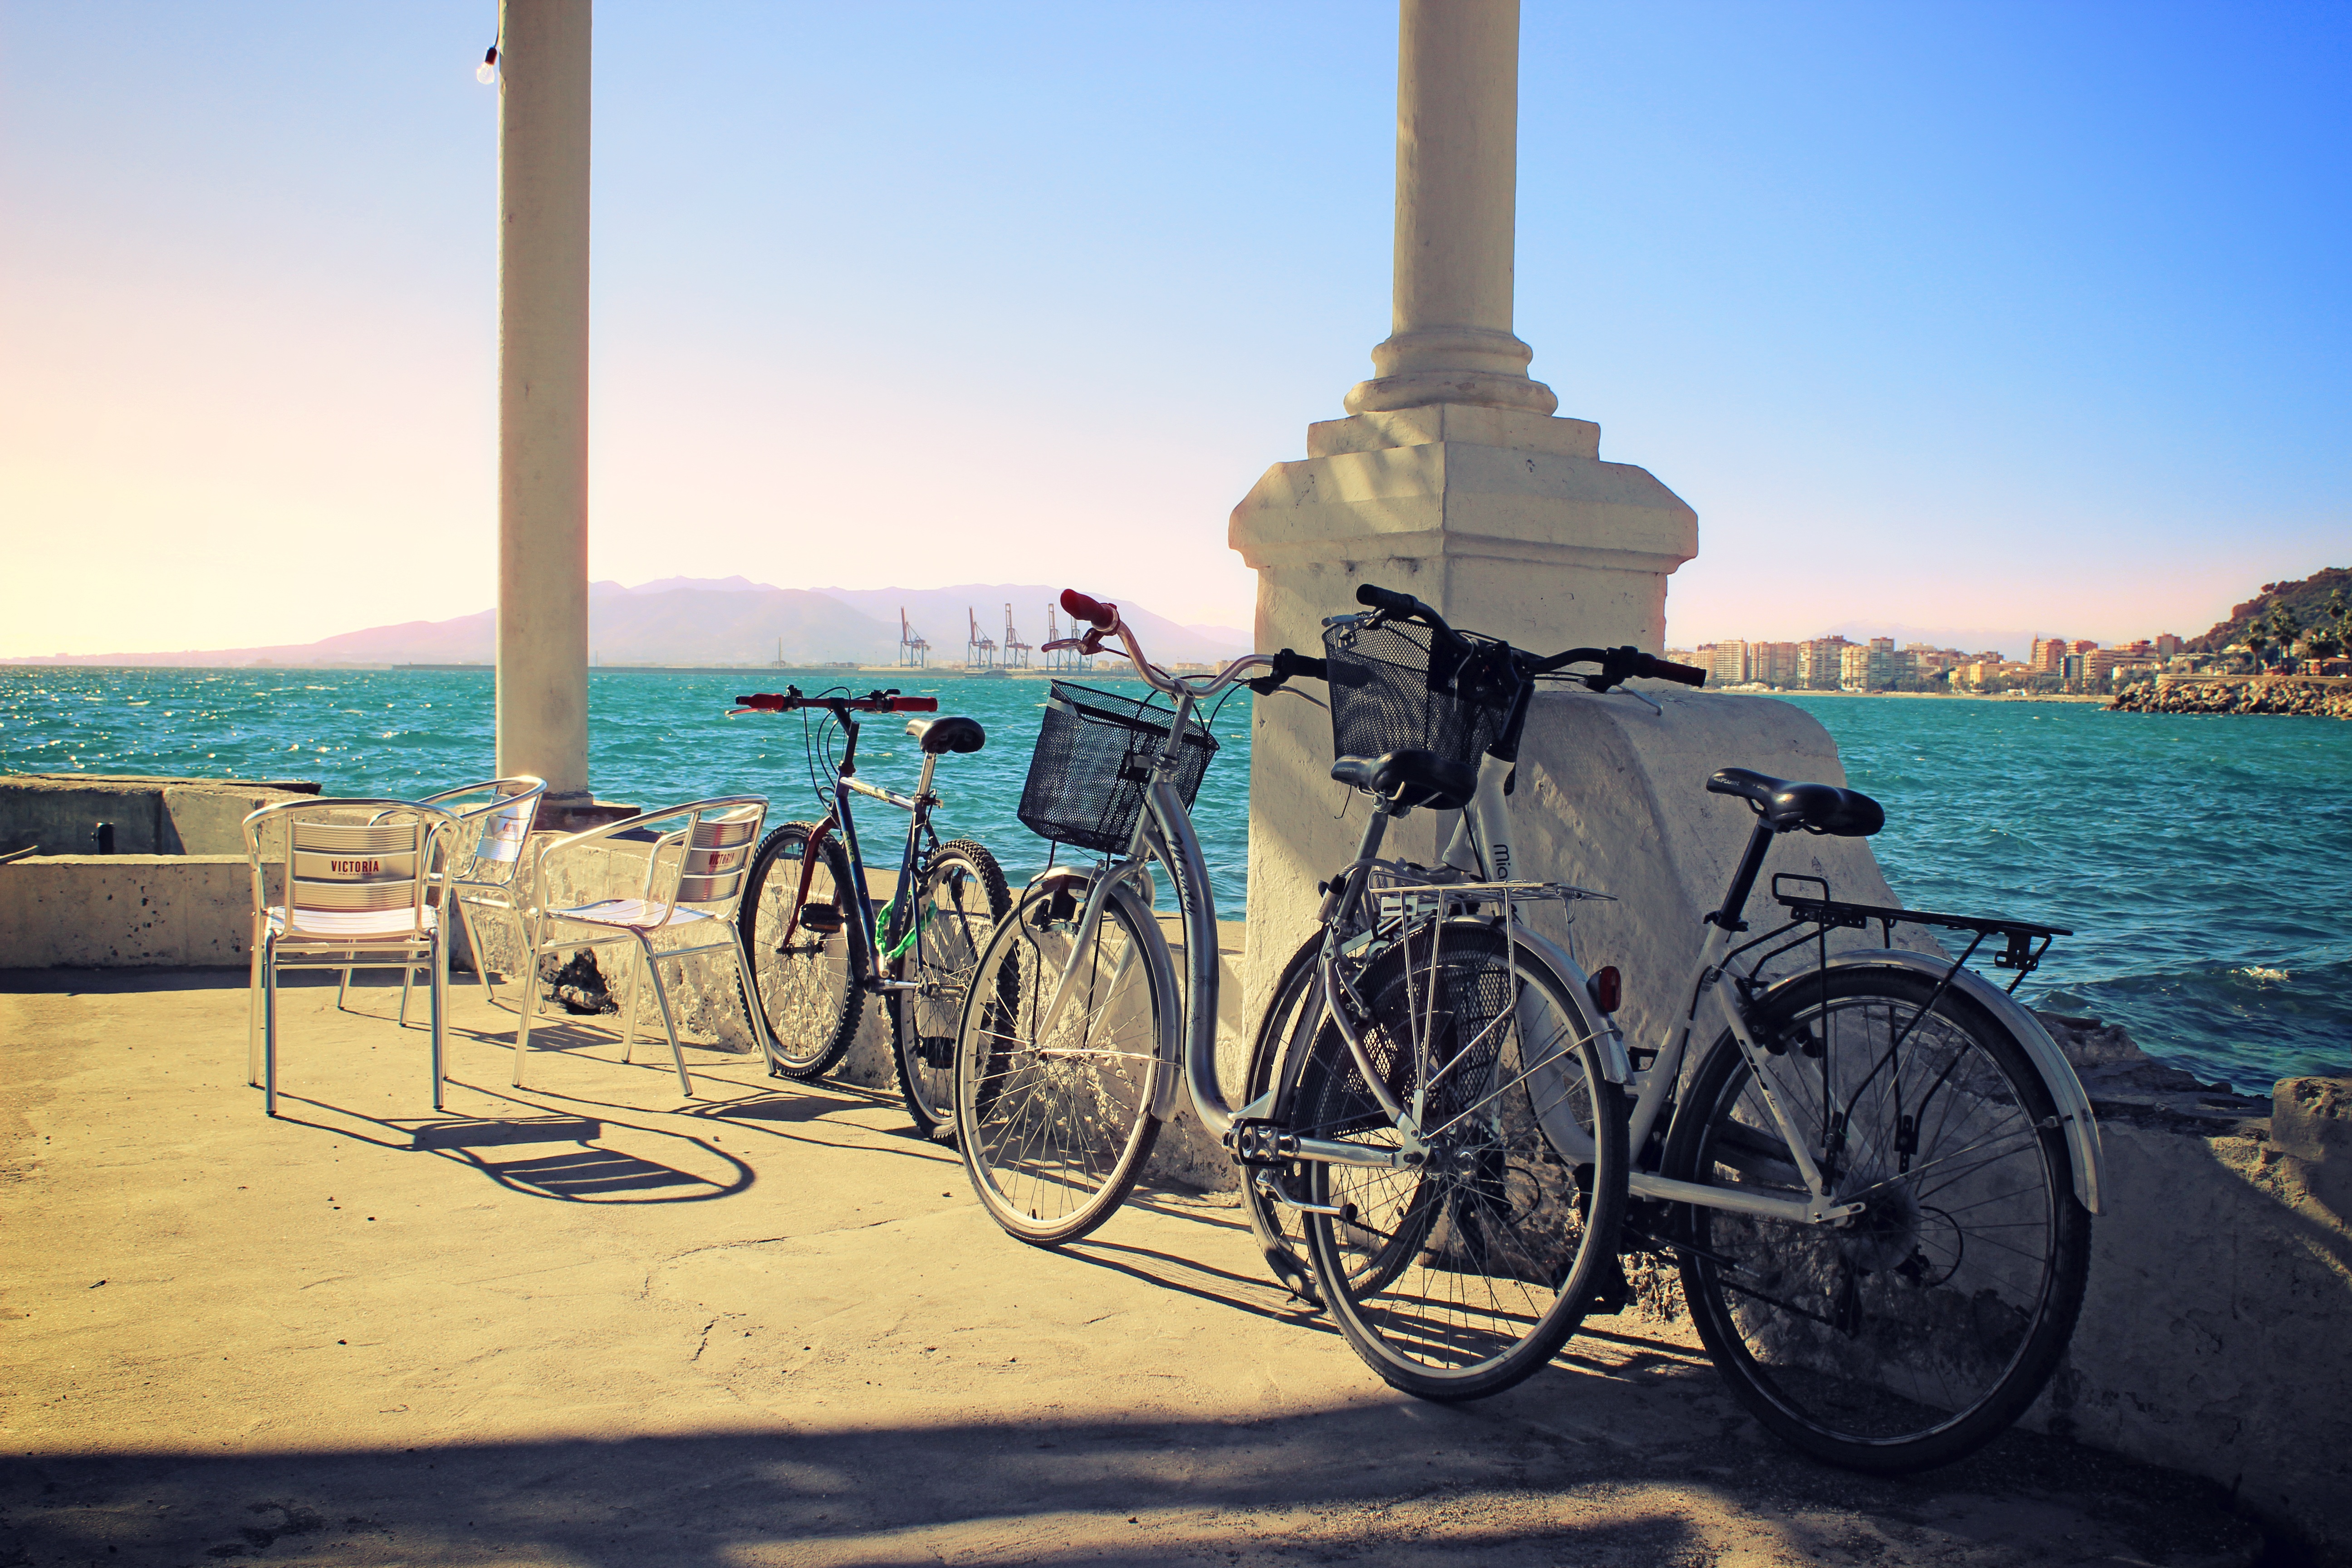
beach, landscape, sea, coast, ocean, sky, bicycle, summer, vacation, travel, vehicle, holiday, tourism, spain, malaga